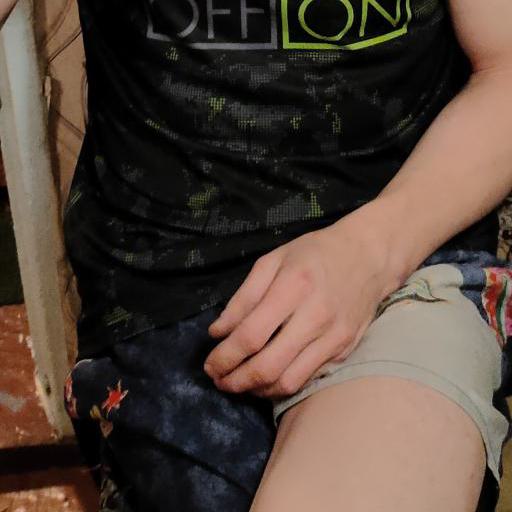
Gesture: no_gesture